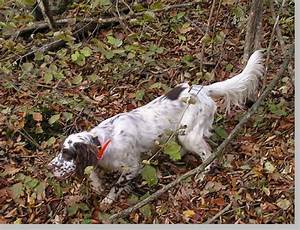
Label: dog